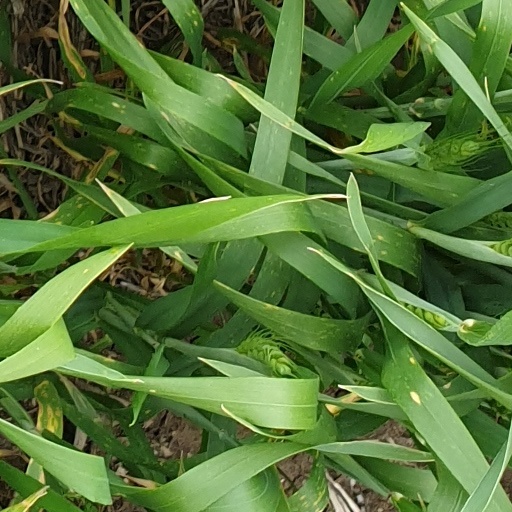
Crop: wheat